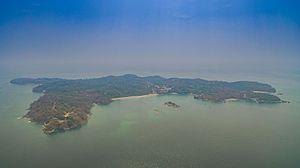
Entouré par la mer des Caraïbes, l'océan Pacifique, la Colombie et le Costa Rica, le Panama est un pays d'Amérique centrale, situé à 9° nord et 80° ouest et s'étendant sur 78 640 km².